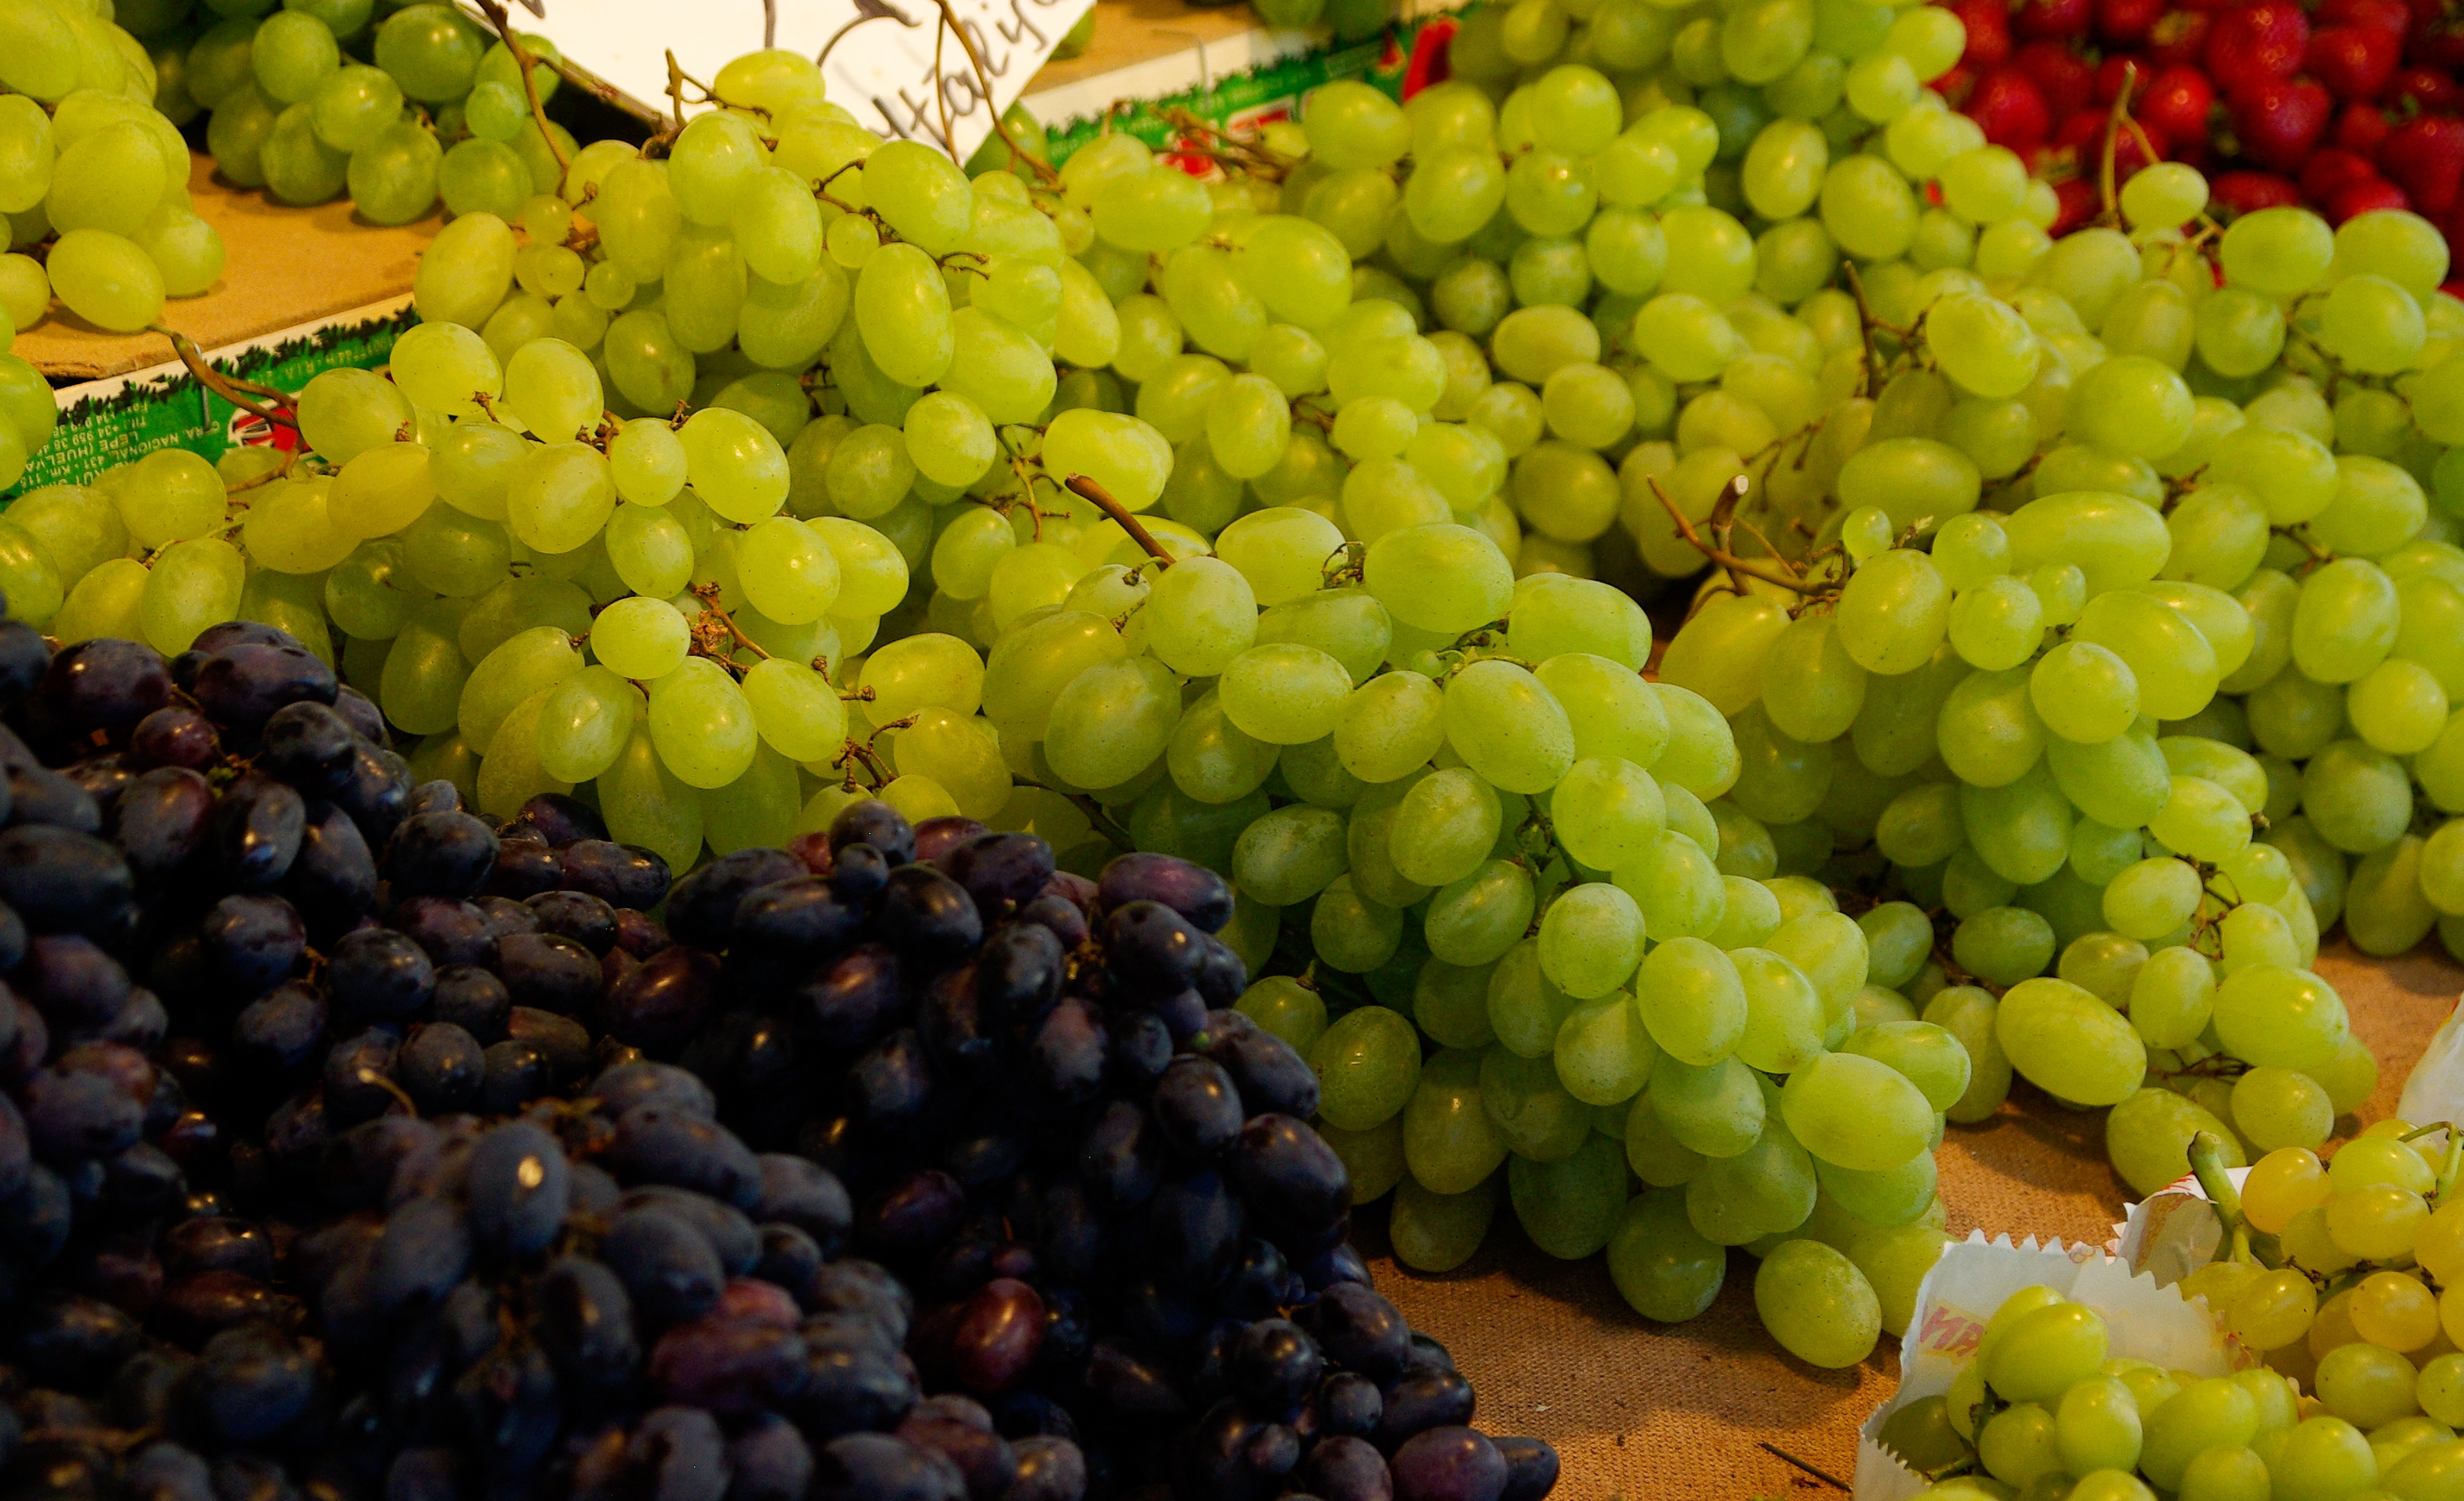
plant, grape, vine, fruit, food, produce, agriculture, cluster, flowering plant, vitis, sultana, land plant, grapevine family, zante currant